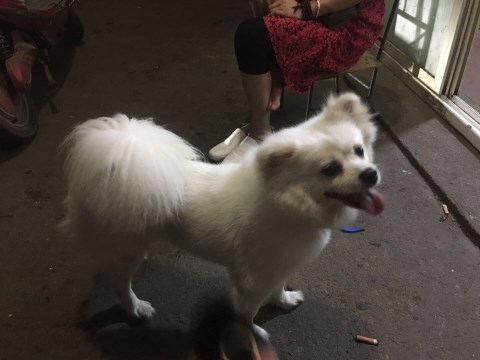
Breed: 1936-n000005-Pomeranian